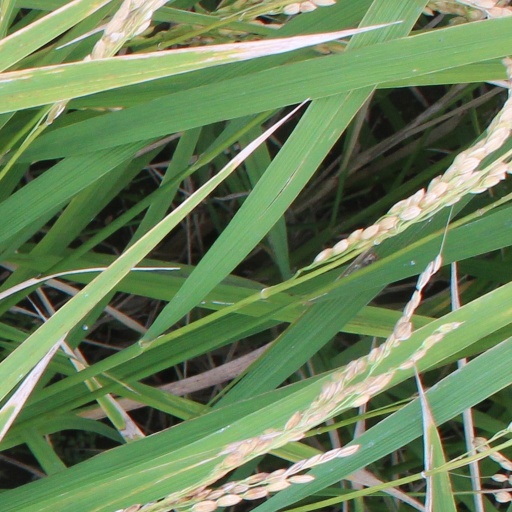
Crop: rice